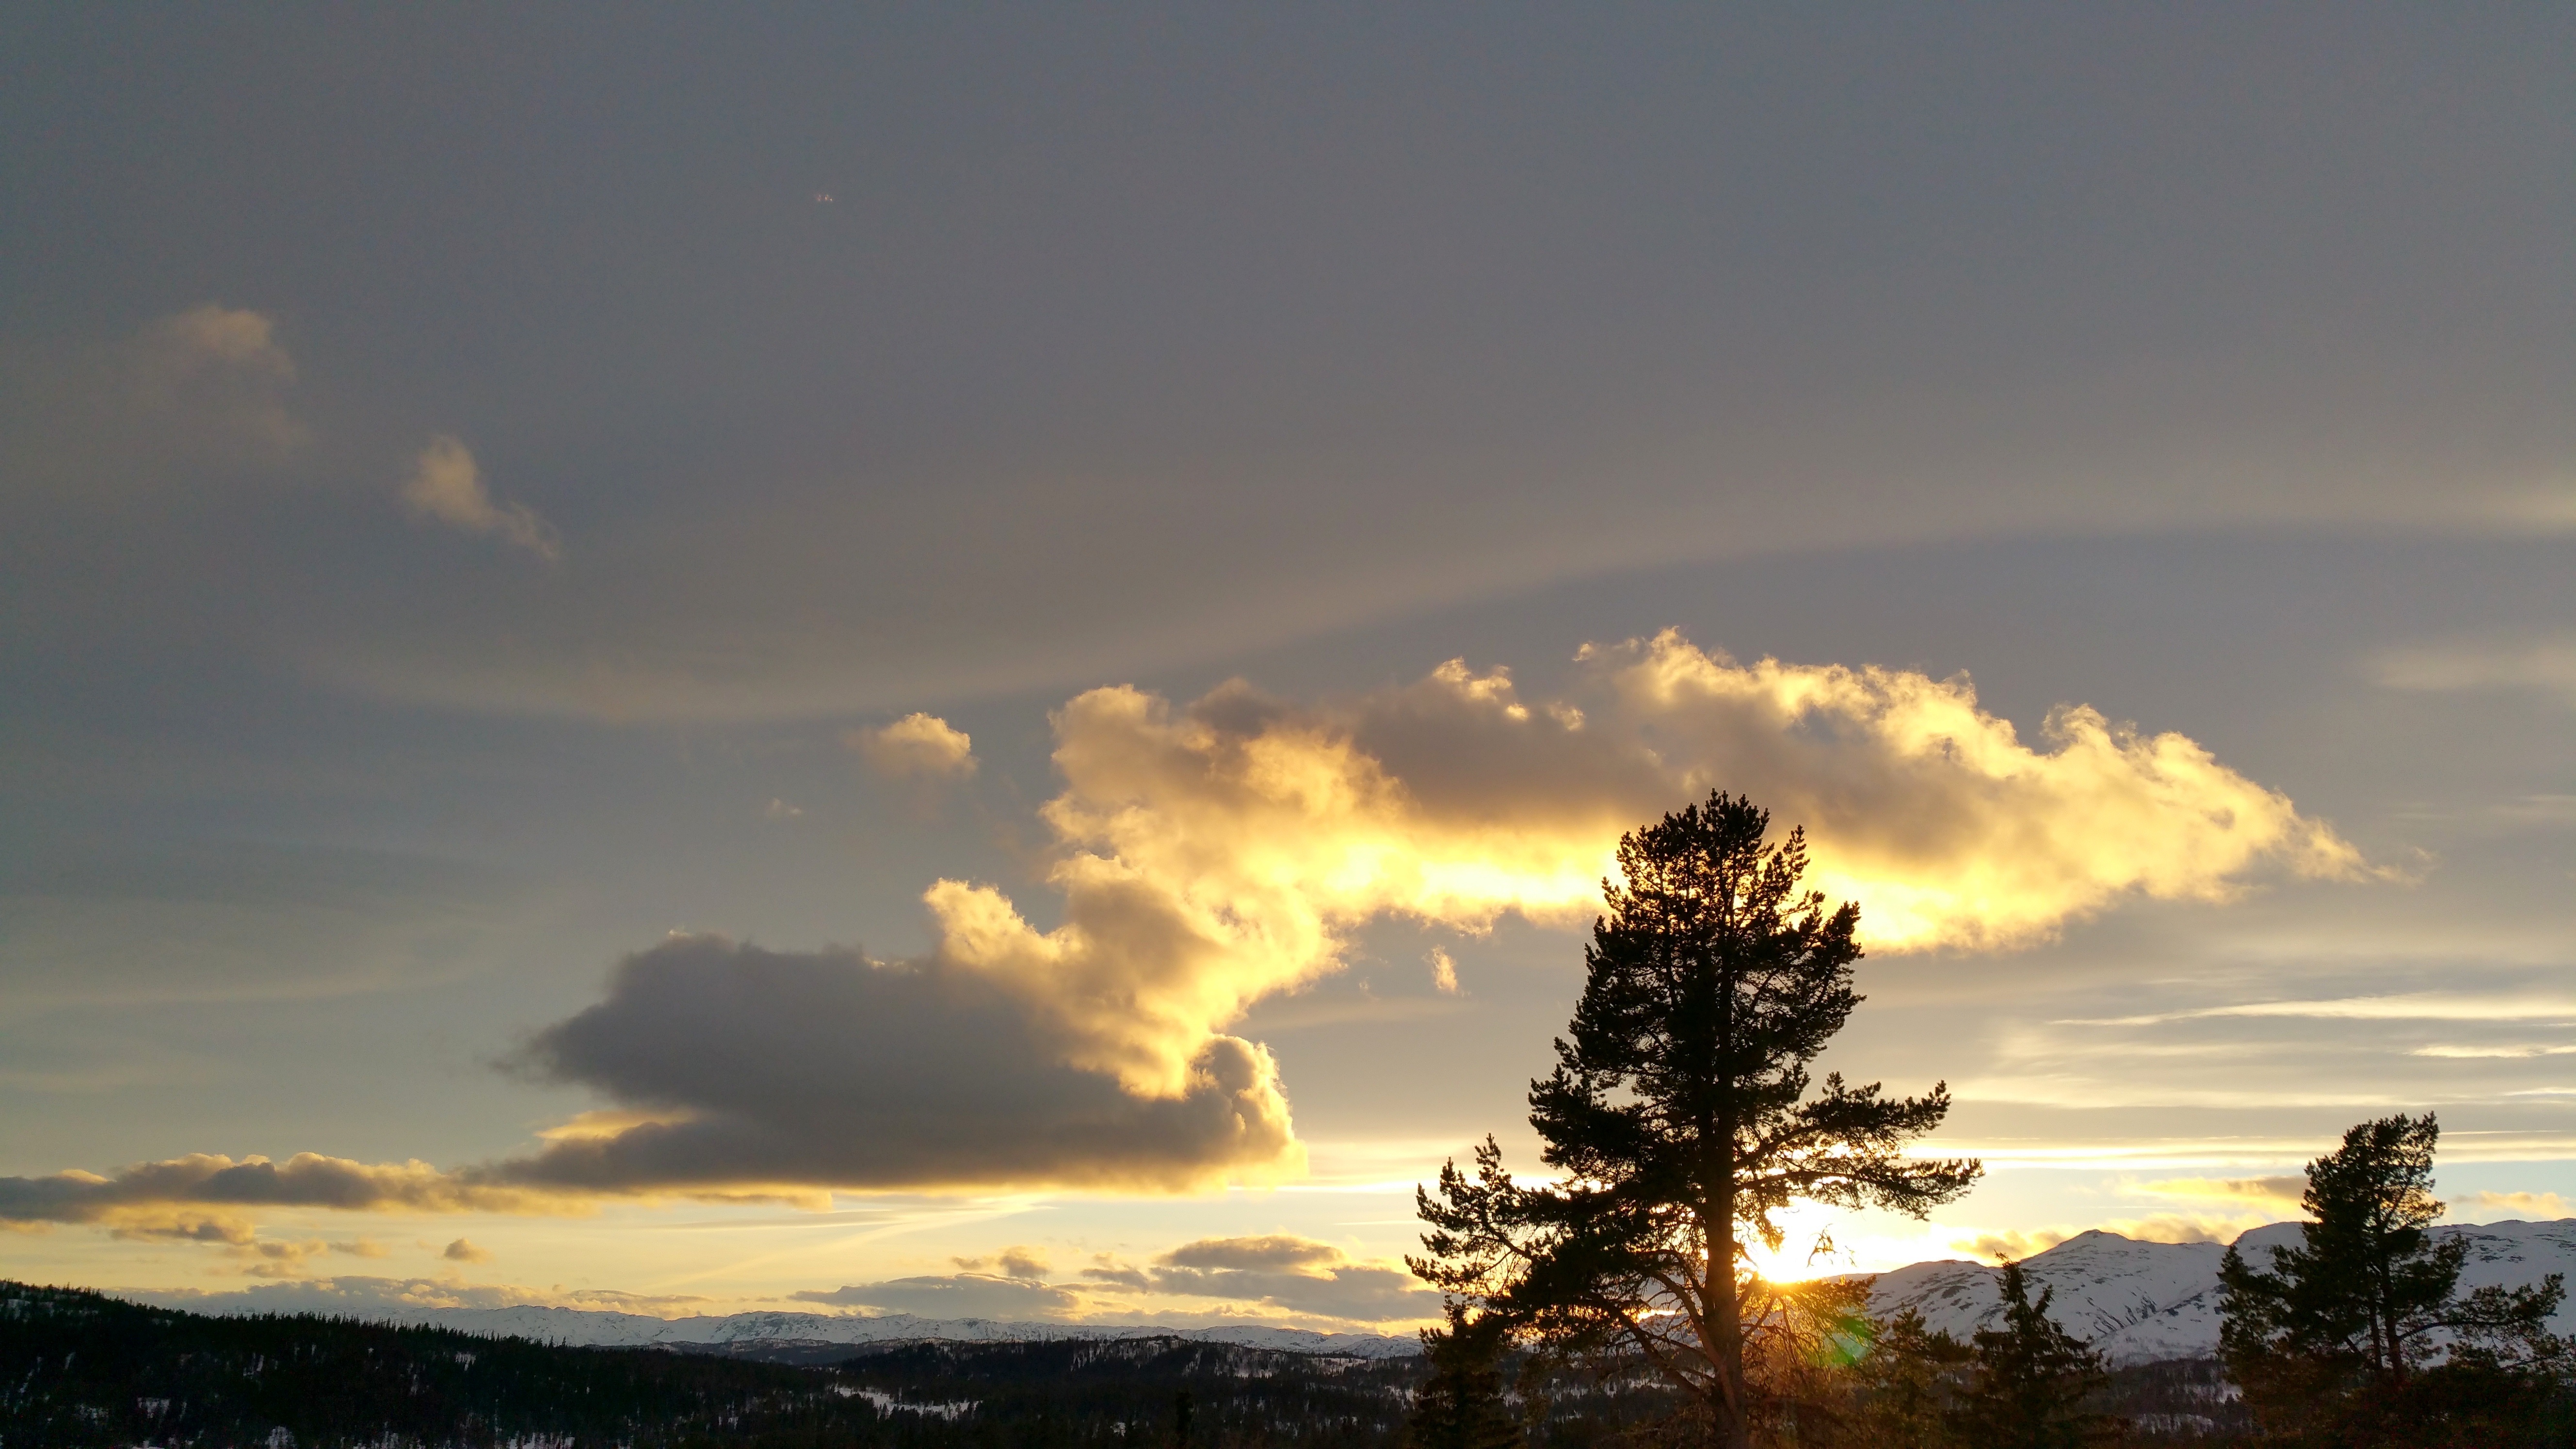
sea, horizon, silhouette, mountain, winter, cloud, sky, sunrise, sunset, sunlight, morning, dawn, atmosphere, dusk, evening, clouds, three, norway, afterglow, meteorological phenomenon, atmospheric phenomenon